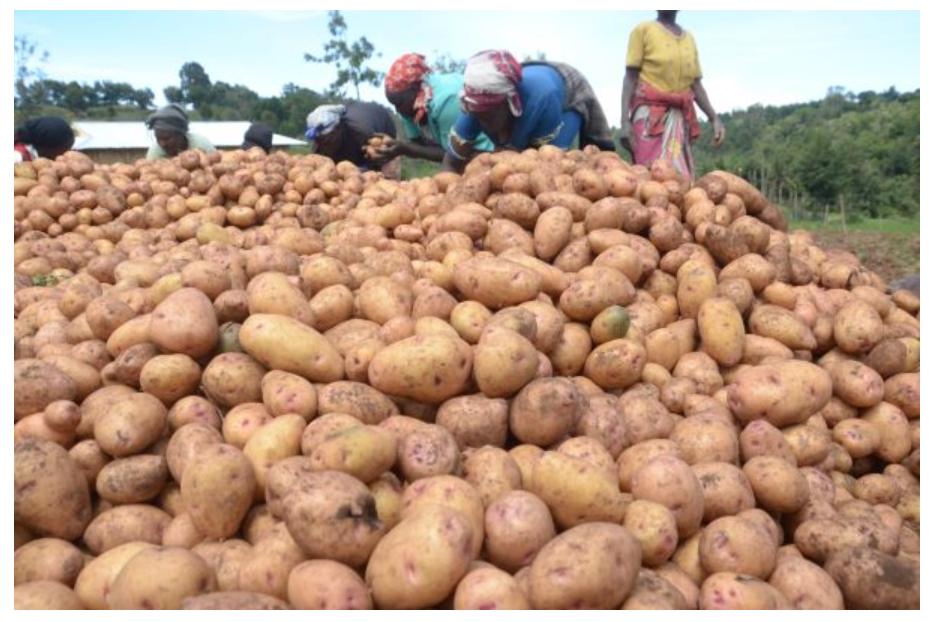
Mkusanyiko wa zao la viazi vilivyovunwa na kukusanywa kwa pamoja katika eneo la wazi, lililozungukwa na mimea yenye rangi ya kijani kibichi, kuashiria ni eneo litumikalo kwa ajili ya uzalishaji wa mazao hayo ya biashara.